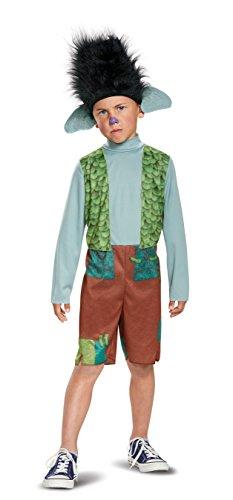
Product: Branch Classic Trolls Costume, Multicolor, Small (4-6)
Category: Clothing, Shoes & Jewelry | Costumes & Accessories | Kids & Baby | Boys | Costumes
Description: Trolls movie DreamWorks.
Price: $9.99
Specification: ProductDimensions:14x1x36inches|ItemWeight:3.84ounces|ShippingWeight:9.6ounces(Viewshippingratesandpolicies)|DomesticShipping:ItemcanbeshippedwithinU.S.|InternationalShipping:ThisitemcanbeshippedtoselectcountriesoutsideoftheU.S.LearnMore|ASIN:B01N4TYC3G|Itemmodelnumber:26534L|Manufacturerrecommendedage:4-6years